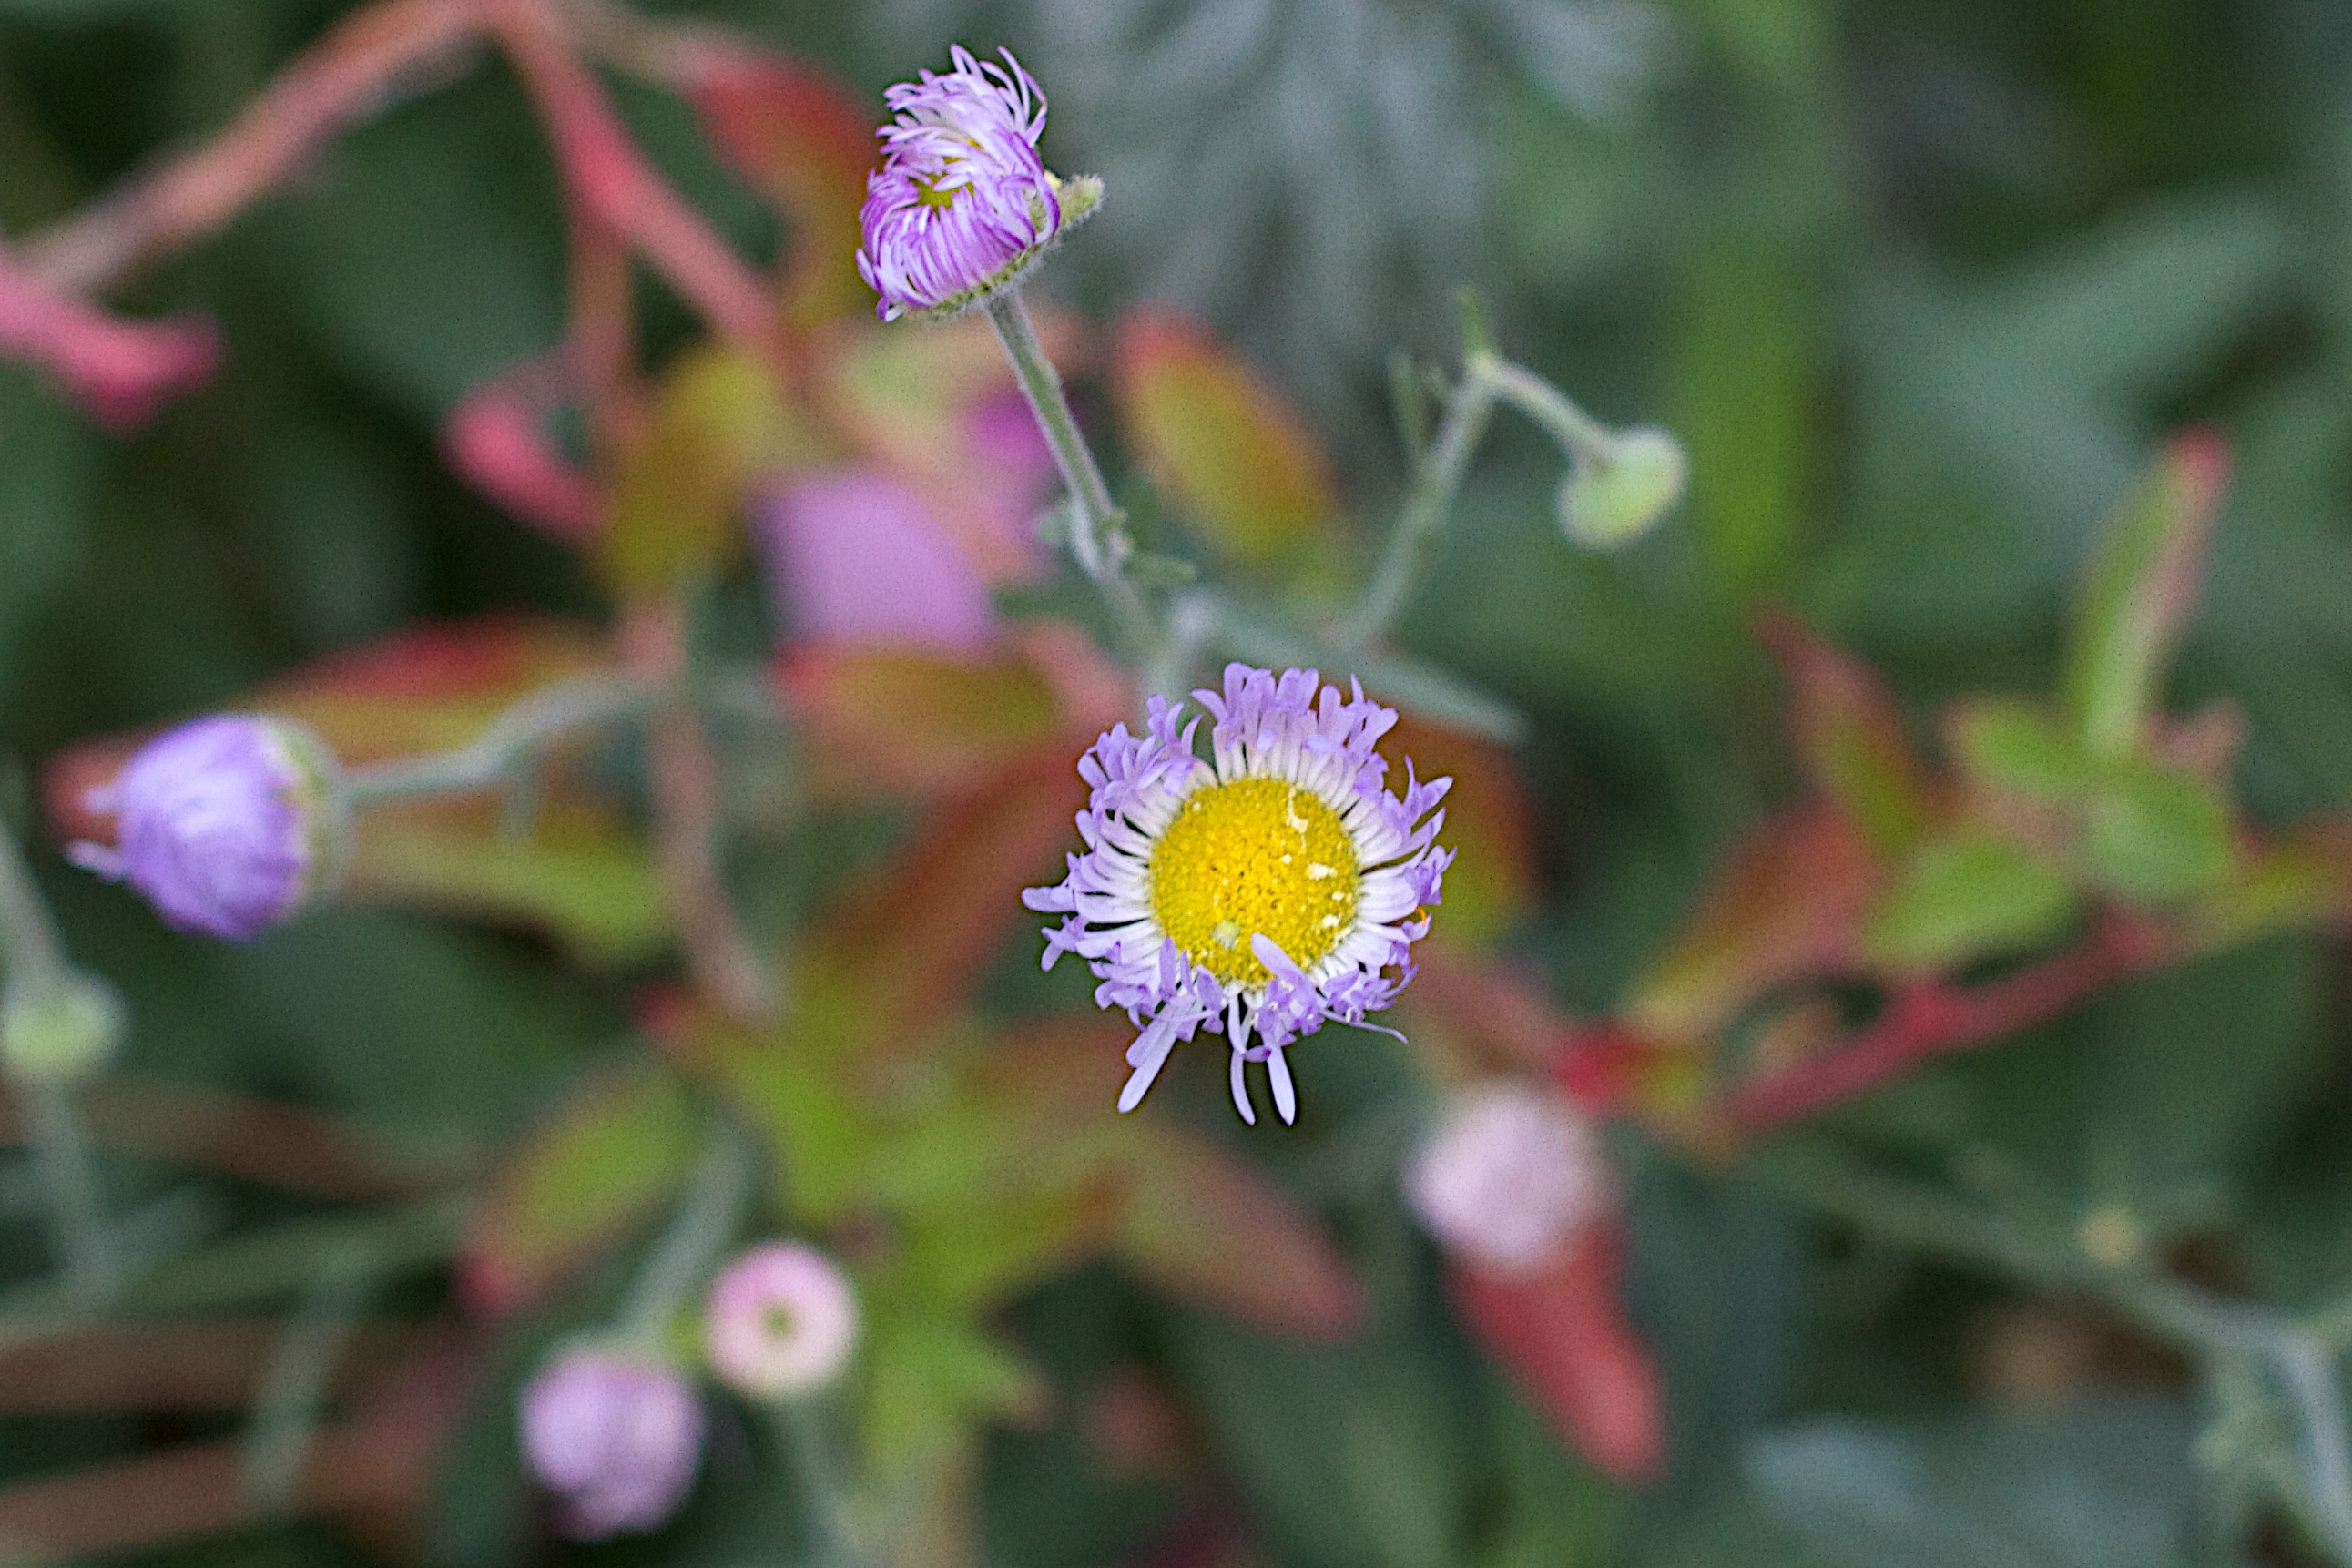
nature, blossom, plant, flower, botany, flora, wildflower, shrub, nectar, macro photography, flowering plant, daisy family, land plant